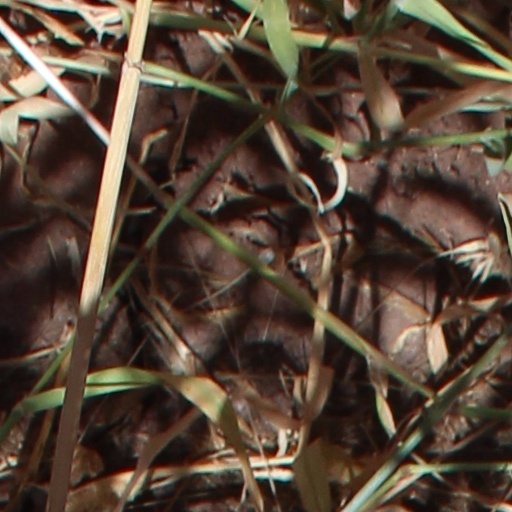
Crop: wheat